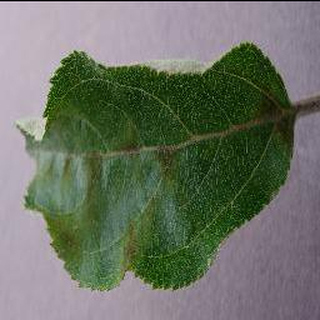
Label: apple_apple_scab